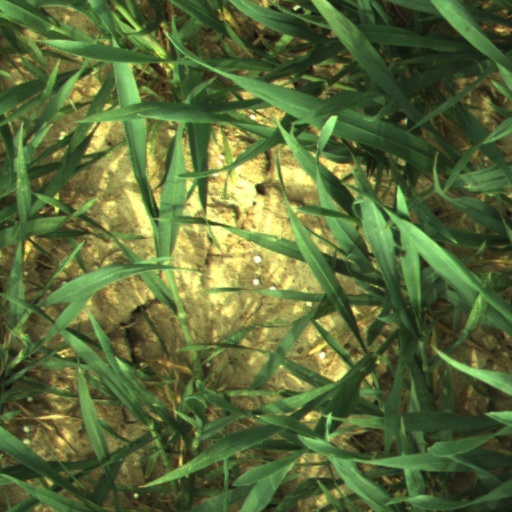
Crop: wheat